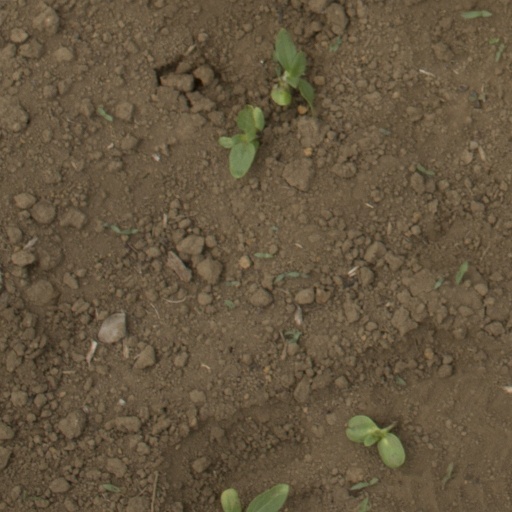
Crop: Jerusalem artichoke